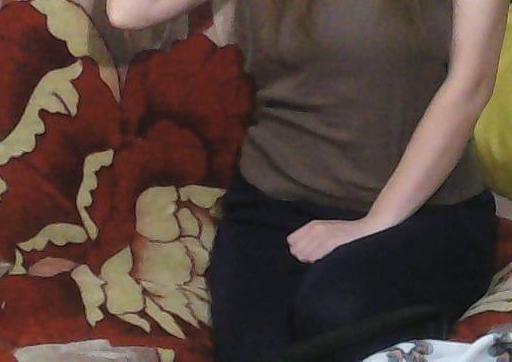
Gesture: no_gesture